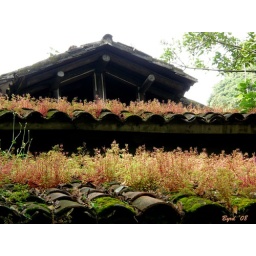
Mosses flower on roof tops in this rainforest environment.